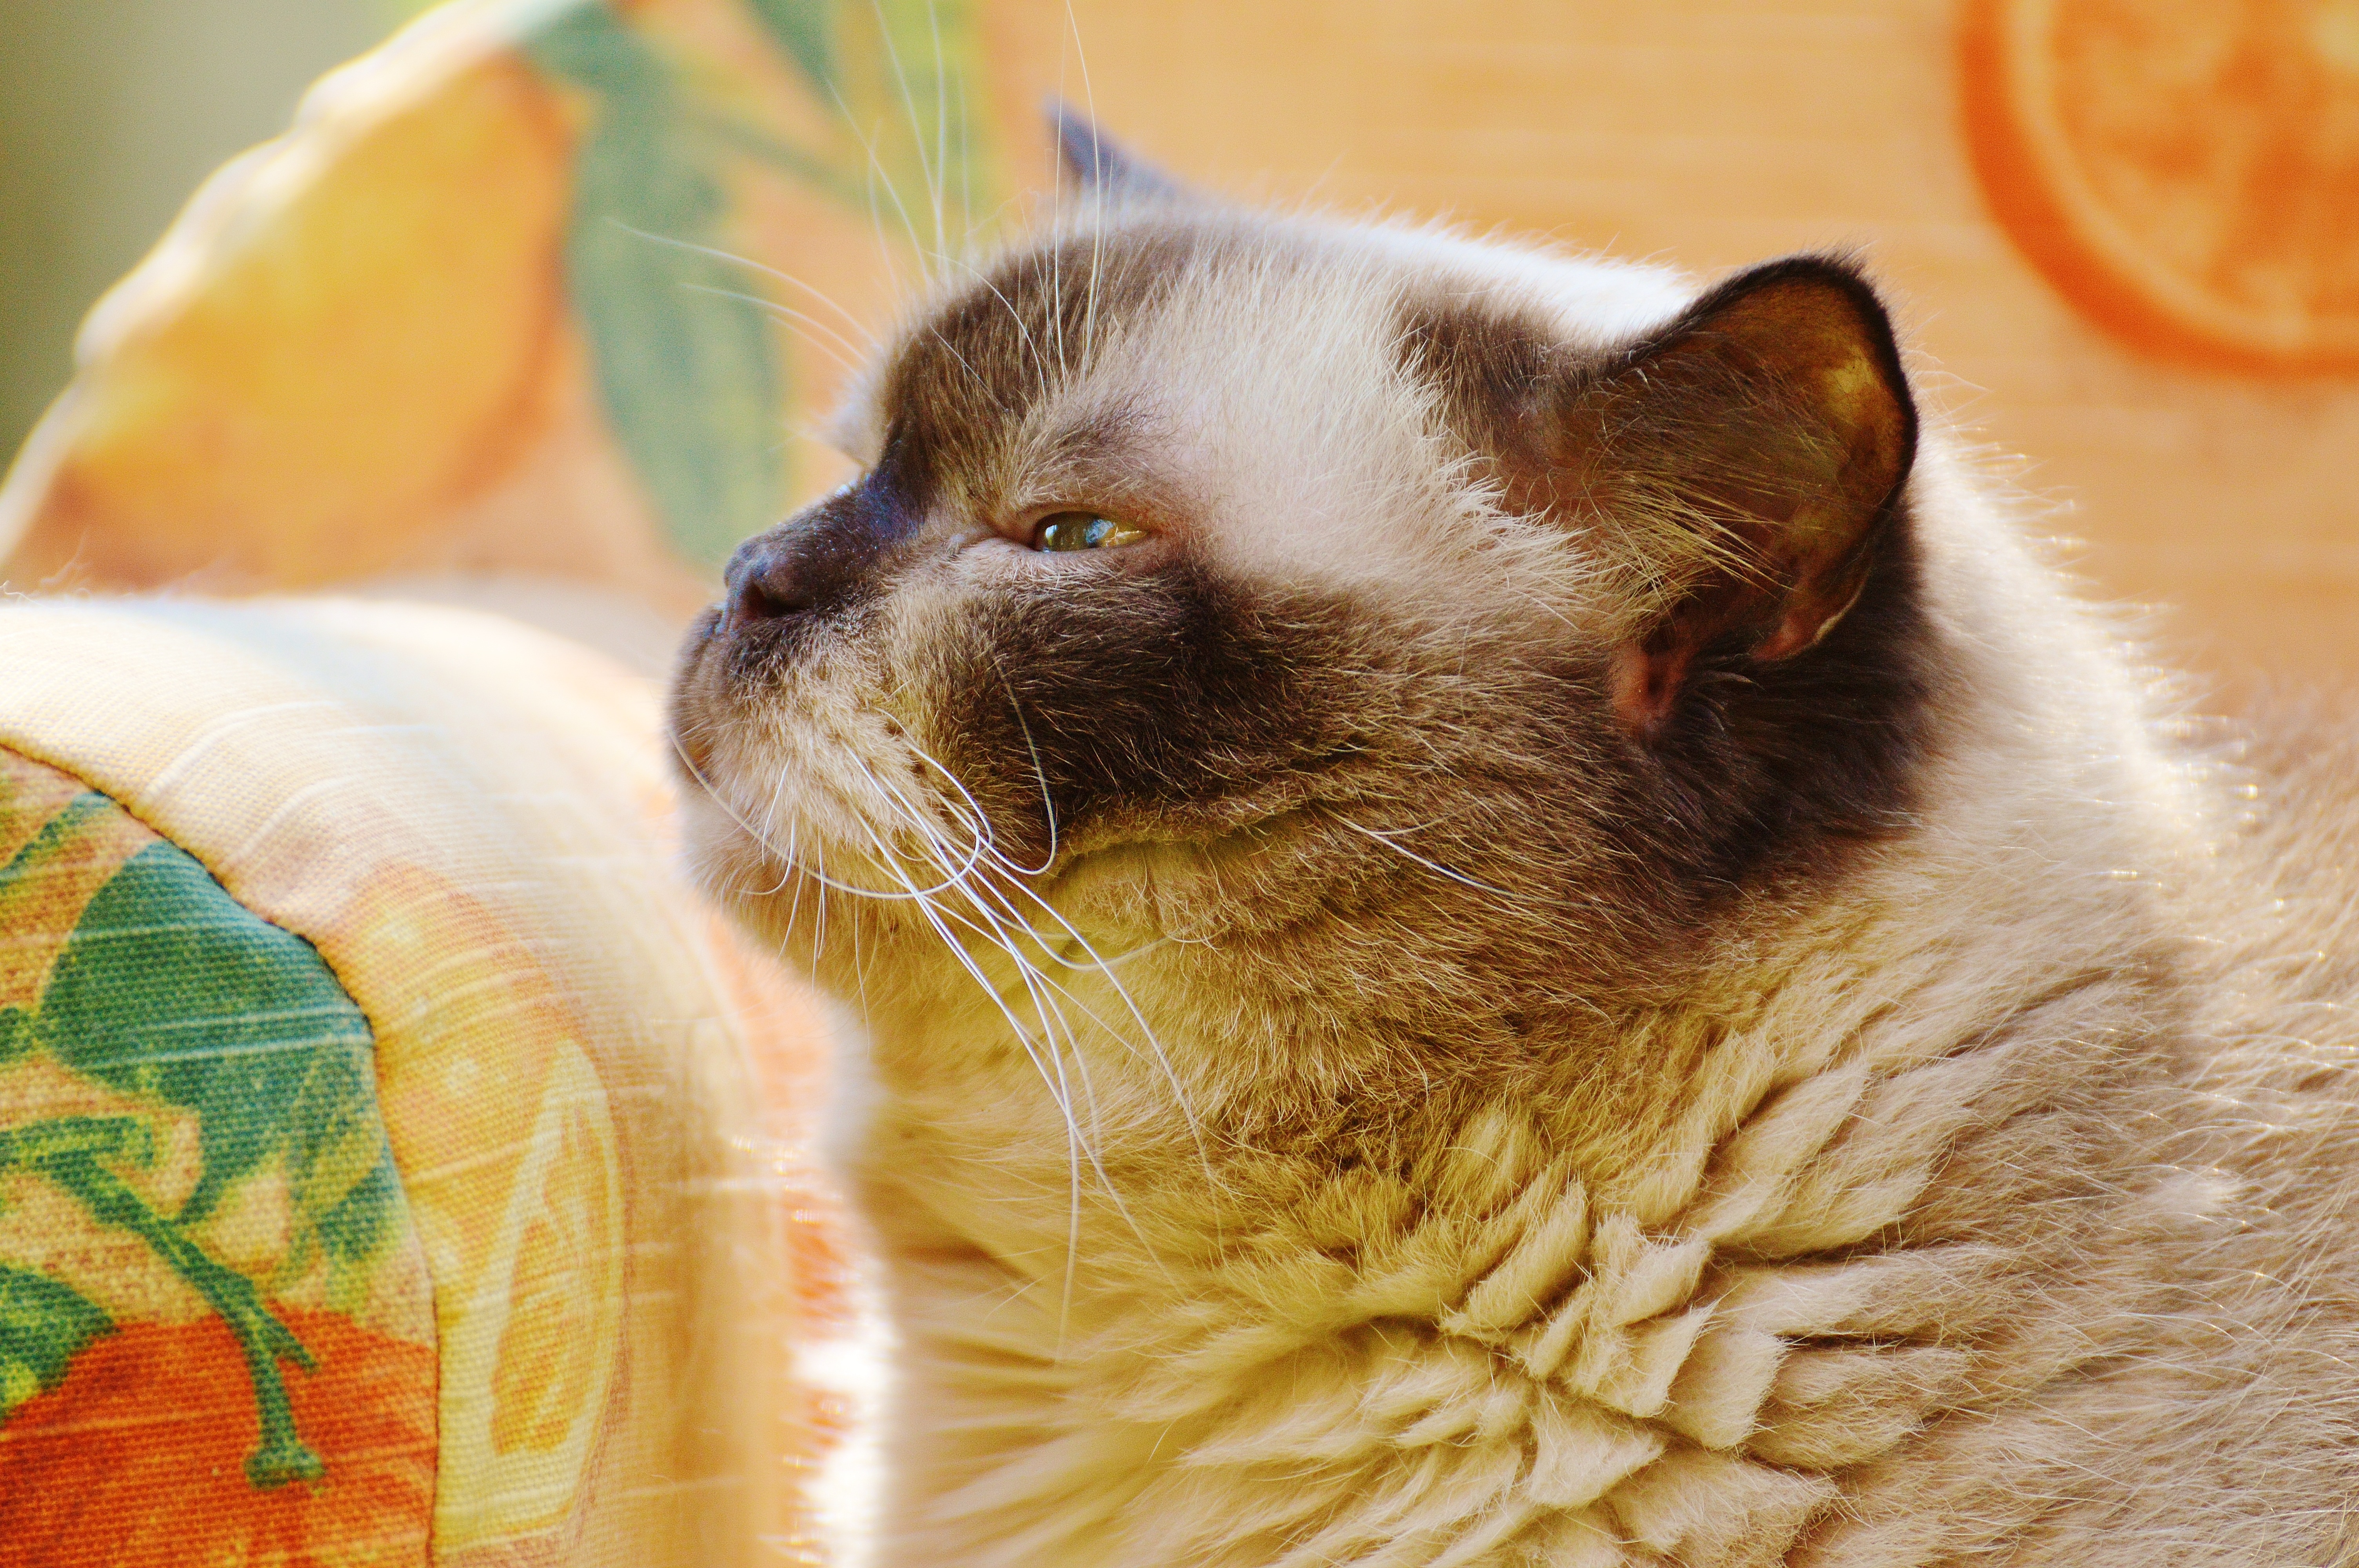
sweet, cute, fur, kitten, cat, brown, mammal, sofa, couch, blue eye, close up, thoroughbred, nose, whiskers, snout, beige, eye, skin, vertebrate, mieze, british shorthair, small to medium sized cats, cat like mammal